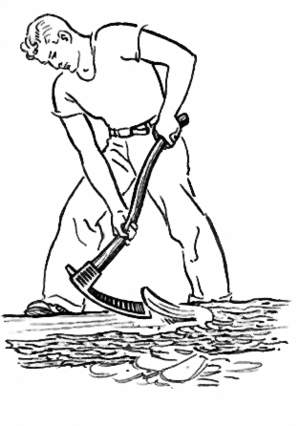
Skarøkse
Brug af skarøkse.
Skarøkse er en type økse til træarbejde. Navnet kommer fra at skarre, der betyder at udglatte eller sammenføje.